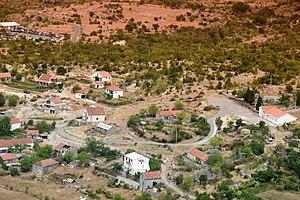
Medun est un village de l'est du Monténégro, dans la municipalité de Podgorica.